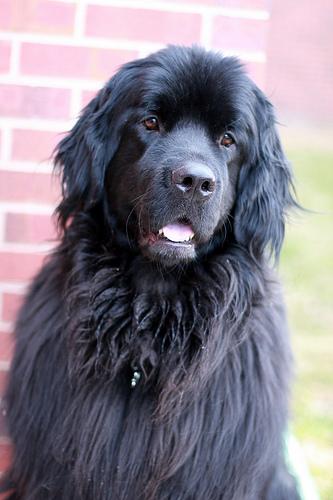
Breed: newfoundland